Hukam Singh (Punjab politician)

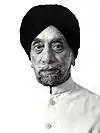

Sardar Hukam Singh (30 August 1895 – 27 May 1983) was an Indian politician and the third Speaker of the Lok Sabha and second Deputy Speaker of the Lok Sabha from 1962 to 1967. He was also governor of Rajasthan from 1967 to 1972.